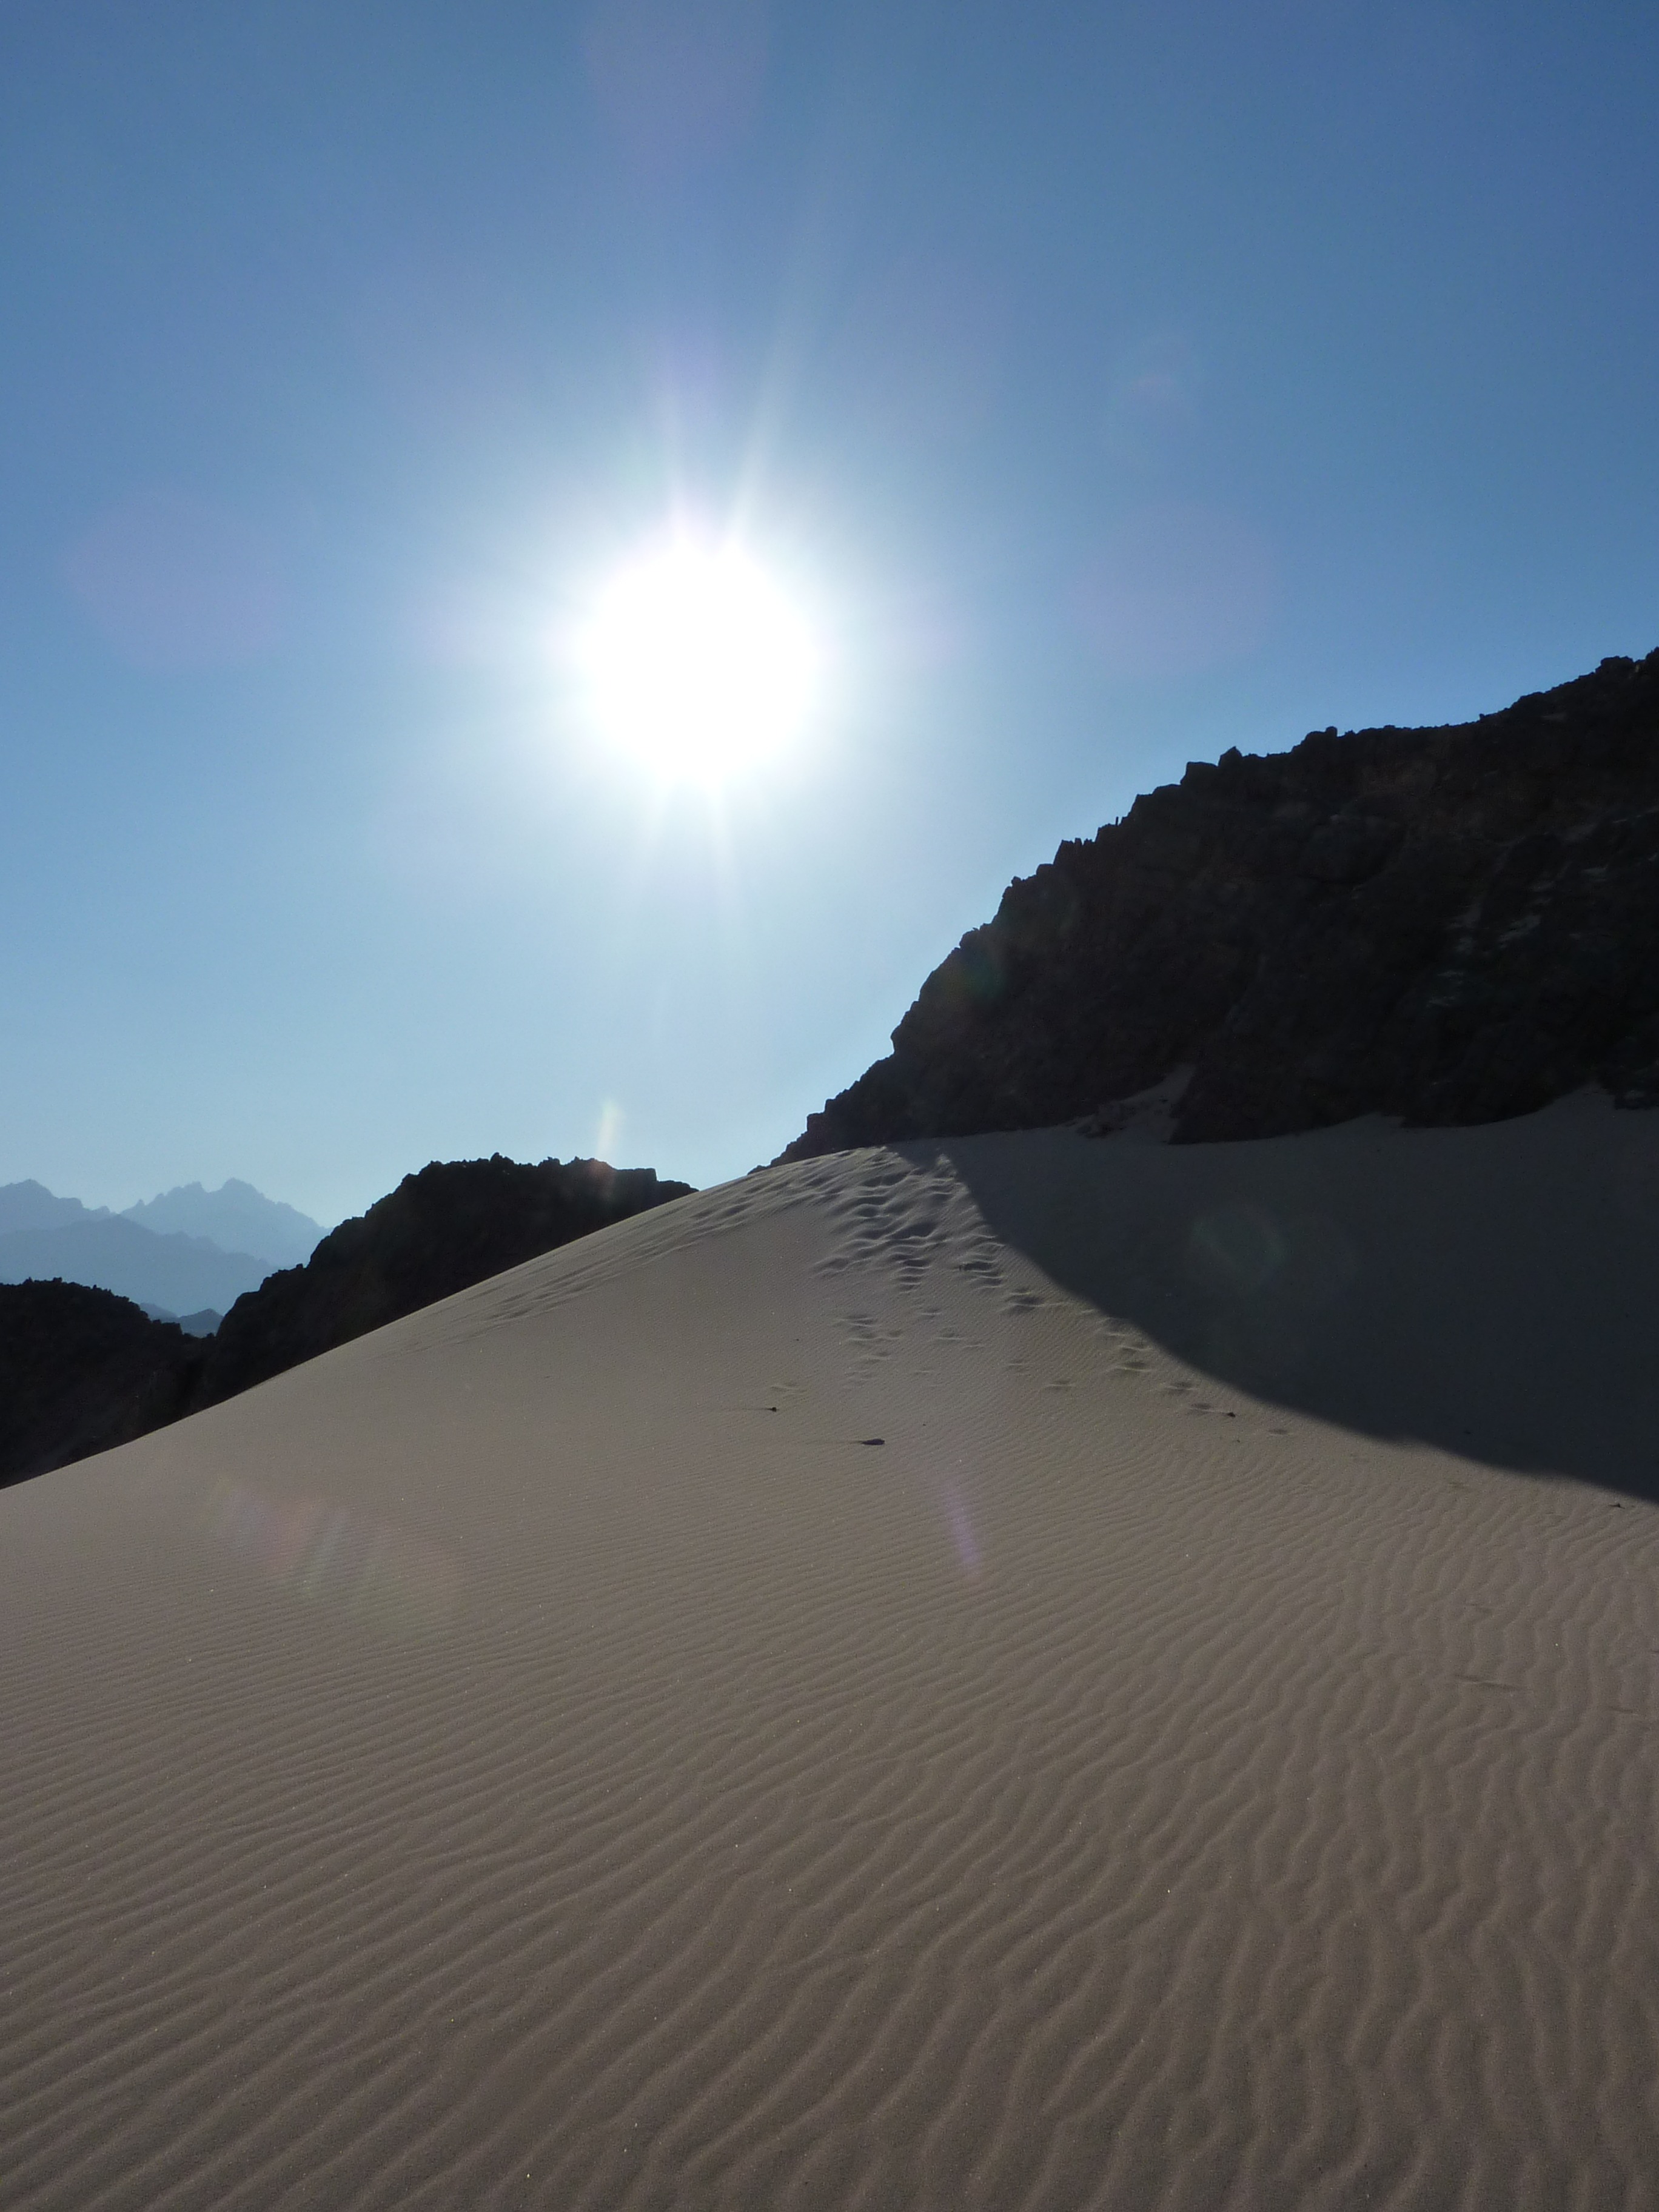
landscape, sand, mountain, sun, desert, dune, egypt, plateau, habitat, ecosystem, landform, erg, natural environment, geographical feature, aeolian landform